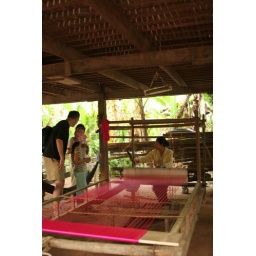
Most buildings in this village have a loom underneath (i.e. on the ground floor).